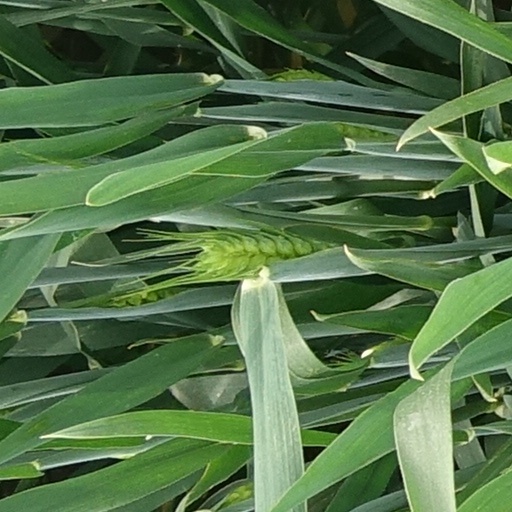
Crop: wheat